R. B. Winter State Park

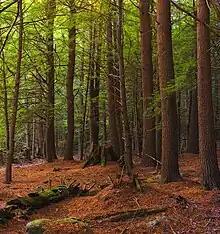
Rapid Run Natural Area

The first settlers in the area found a very dense forest that was according to Conrad Weiser, "so thick that for a mile at a time we could not find the place the size of a hand, where the sun could penetrate, even in the clearest day..." Some examples of this dense forest still stand today at R. B. Winter State Park. The Rapid Run Natural Area is of land set aside "to provide a location for scientific observation of natural systems, to protect an example of a typical and unique plant and animal community, and to protect and outstanding example of natural interest and beauty." This natural area has been largely untouched since it was last logged for timber in 1850. Pileated woodpeckers can be seen in this area. Barred owls also live in the Rapid Run Natural Area. Vernal pools fill each spring to provide water for fairy shrimp, caddis-flies, spotted salamanders, and wood frogs.